Theophilus Jones House

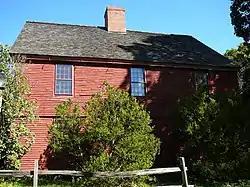

The Theophilus Jones House is a historic house at 40 Jones Road in Wallingford, Connecticut. Built about 1740, it is one of the town's oldest surviving buildings, also notable for its restoration in the 1940s by Charles F. Montgomery. It was listed on the National Register of Historic Places in 1992.